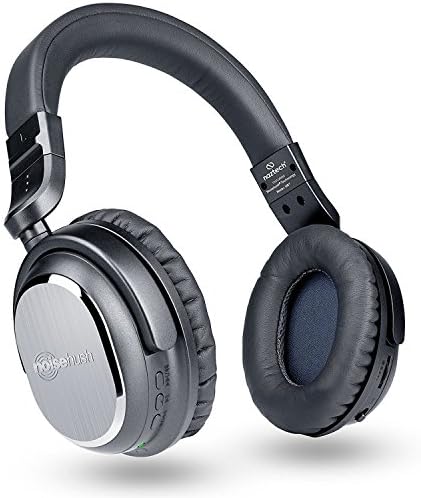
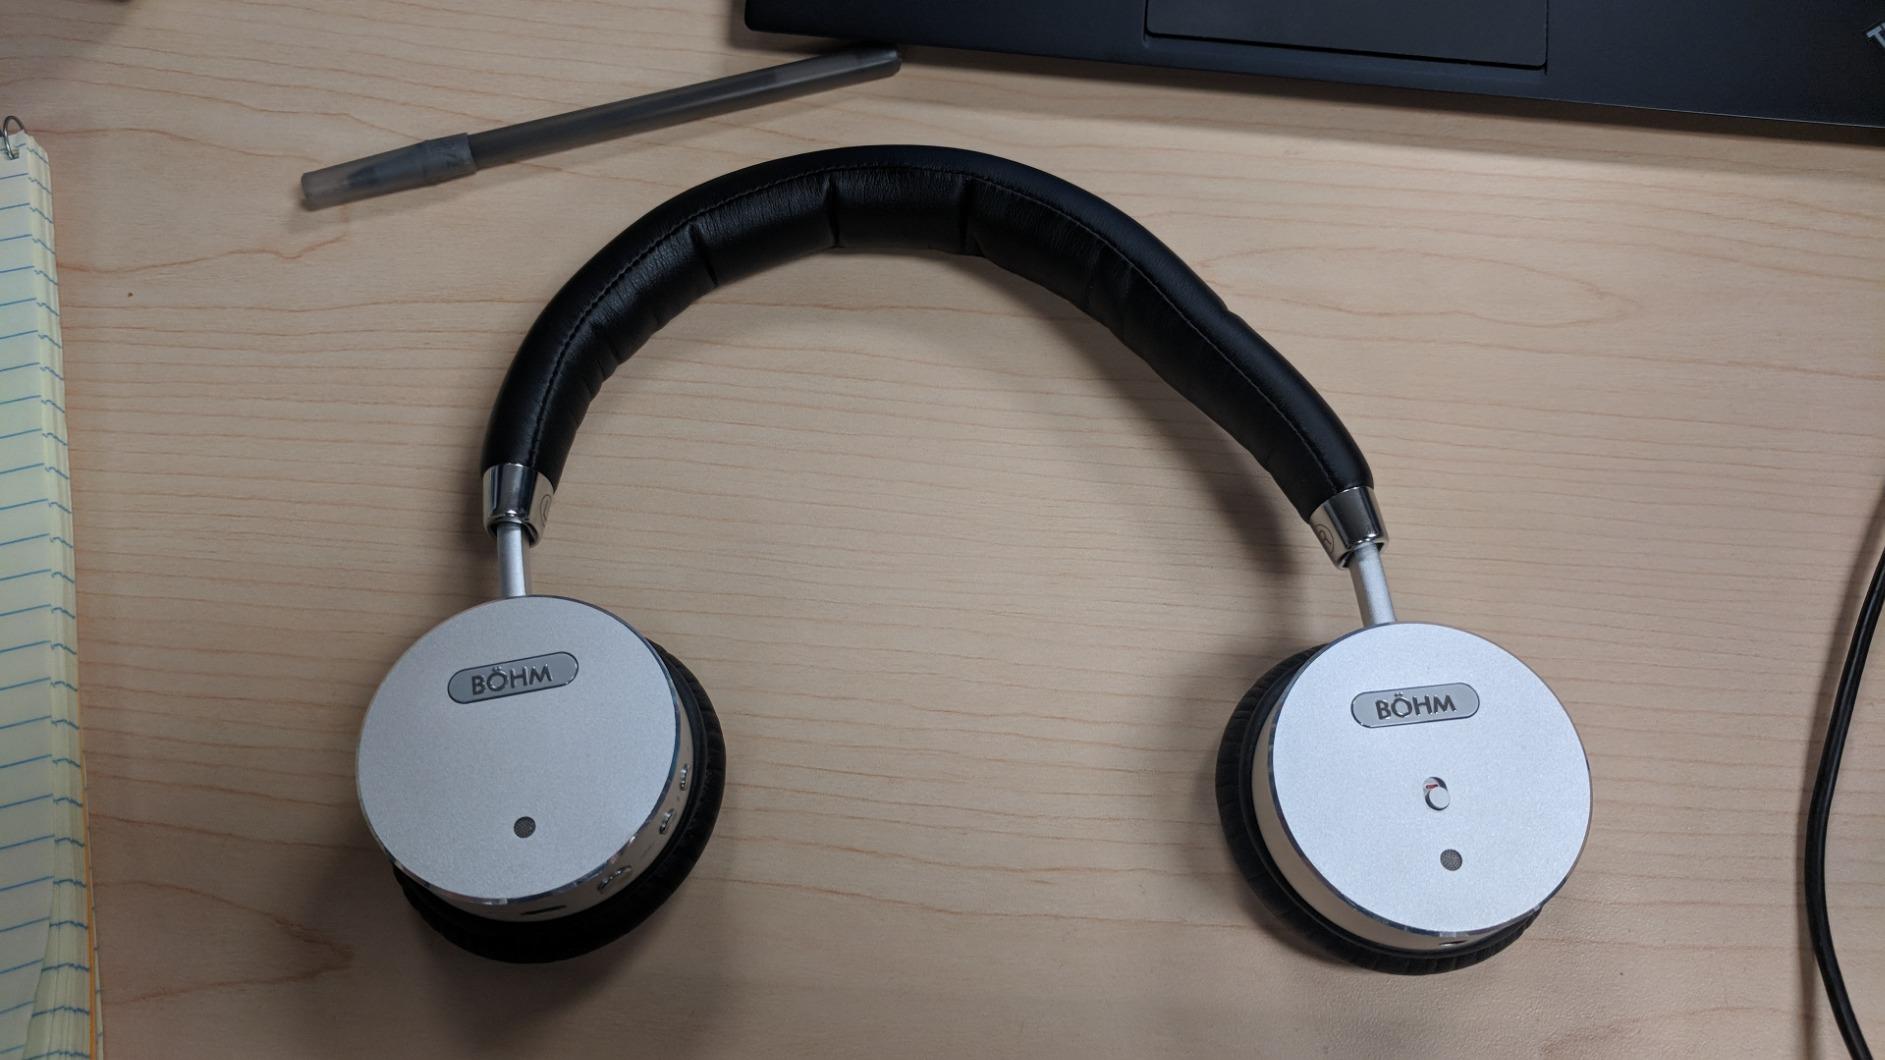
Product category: headphones
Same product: no